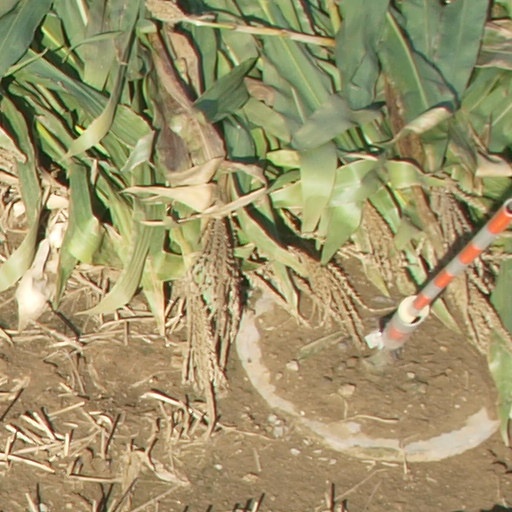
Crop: maize; corn